Mark Todd (equestrian)

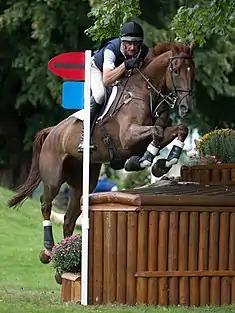
Todd and Major Milestone at the Dairy Farm during the cross-country phase of Burghley Horse Trials 2010

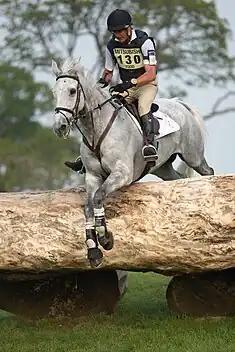
Todd and NZB Land Vision during the cross-country phase of the 2011 Badminton Horse Trials

Sir Mark James Todd (born 1 March 1956) is a New Zealand horseman noted for his accomplishments in the discipline of eventing, voted Rider of the 20th century by the International Federation for Equestrian Sports.